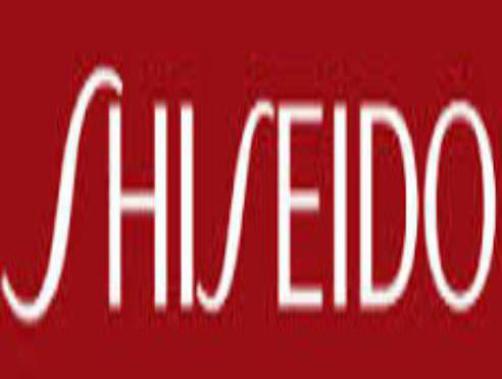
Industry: Necessities